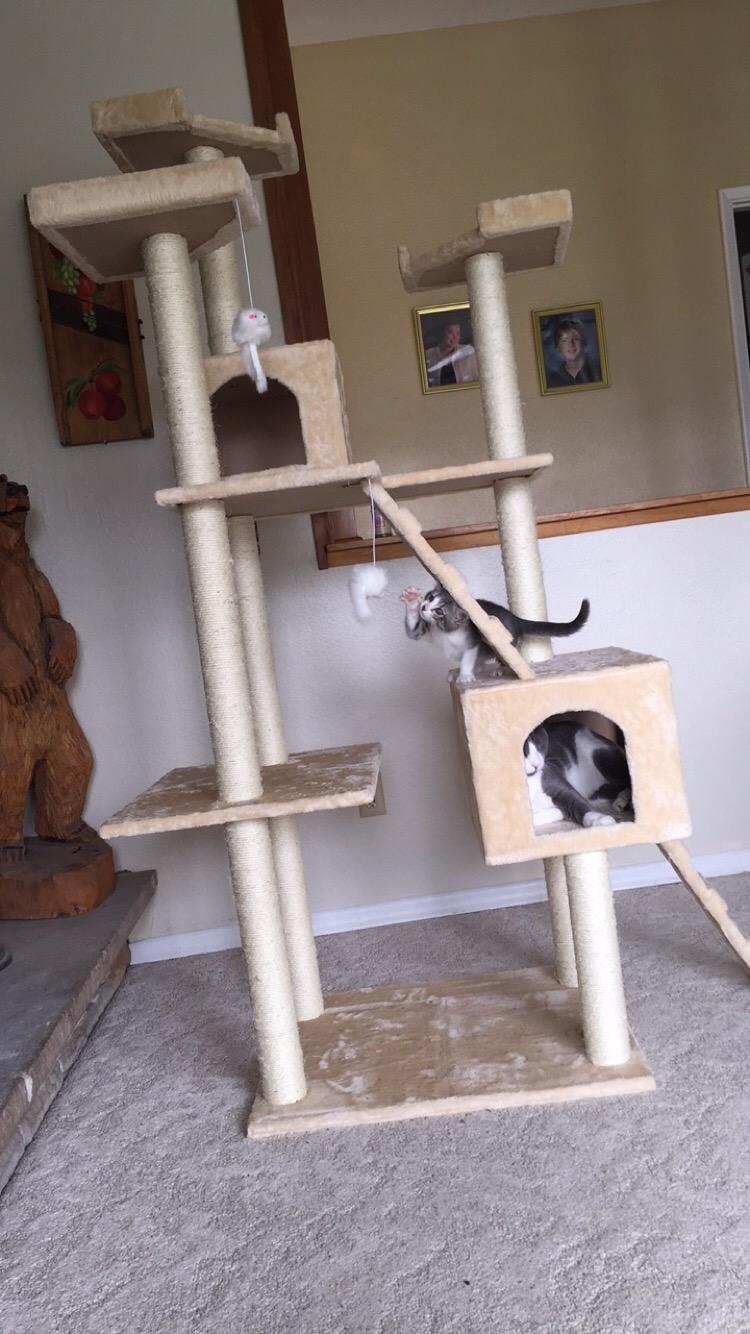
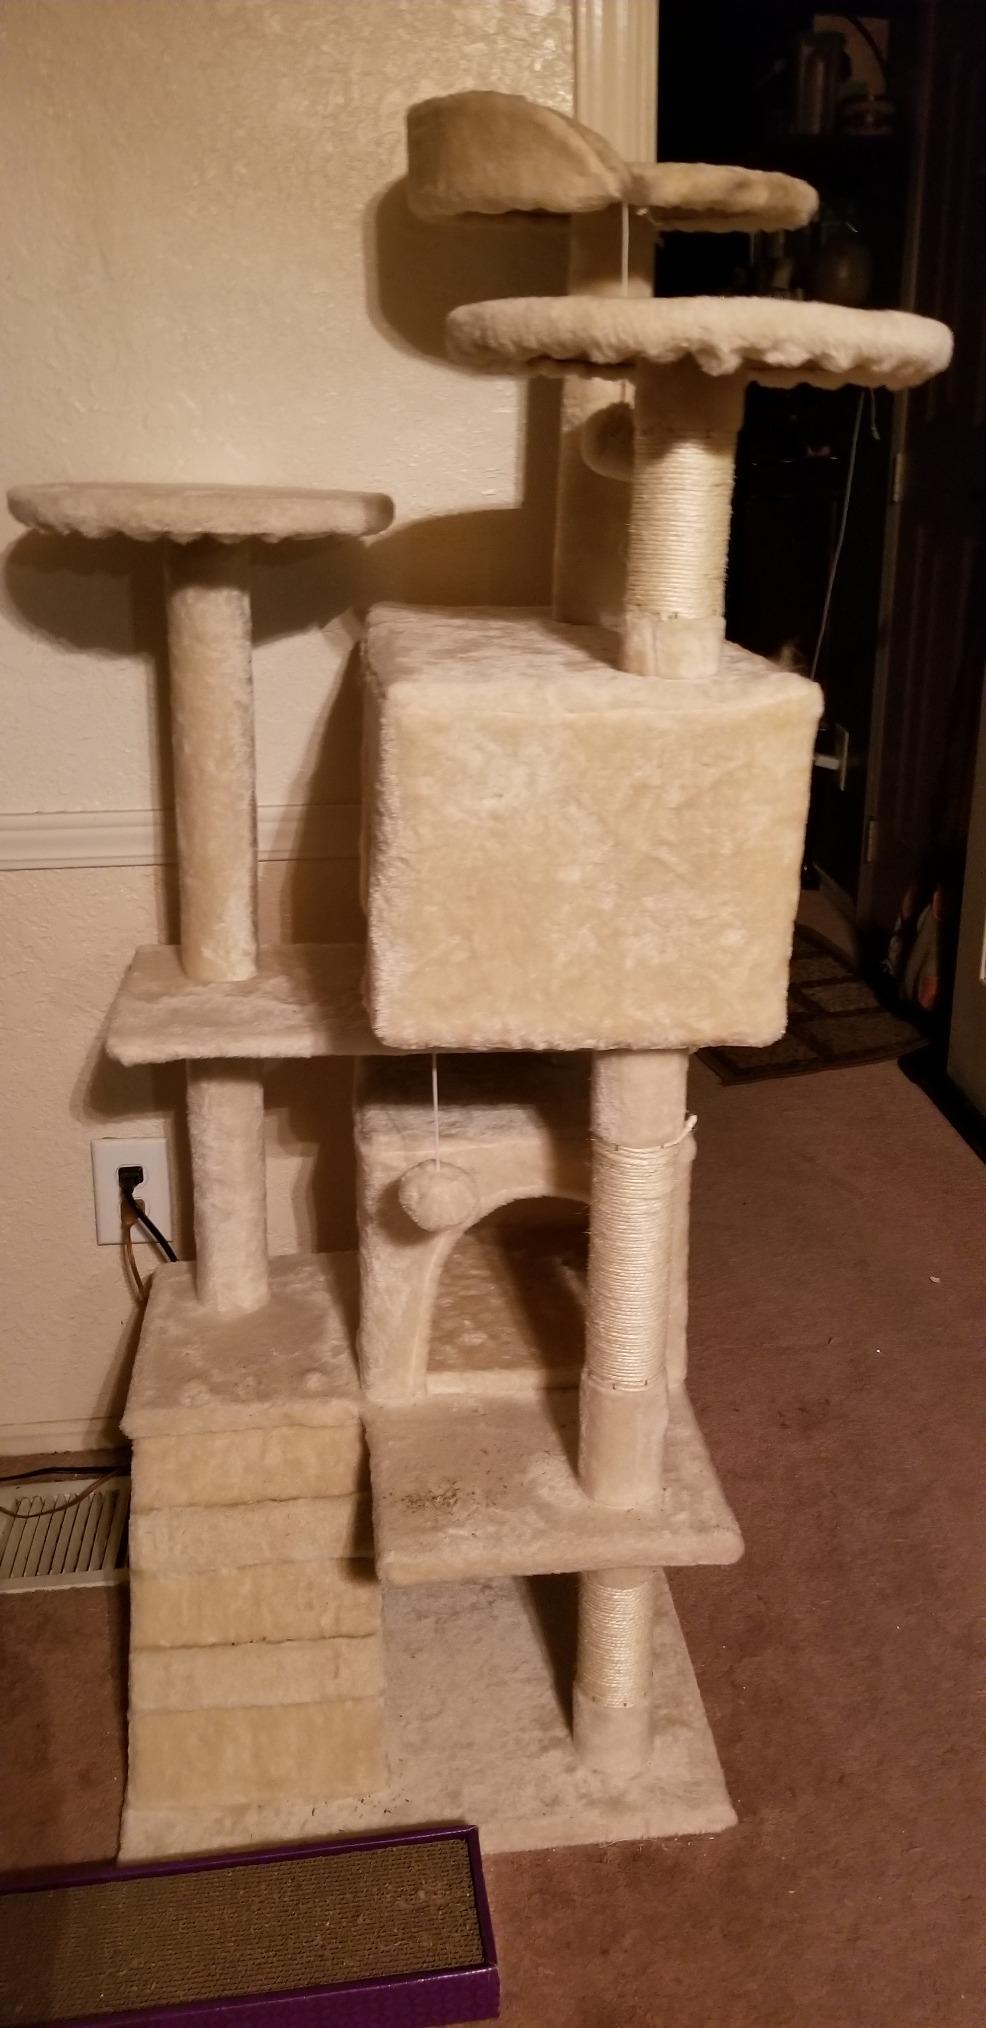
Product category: items_cat tree
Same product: no